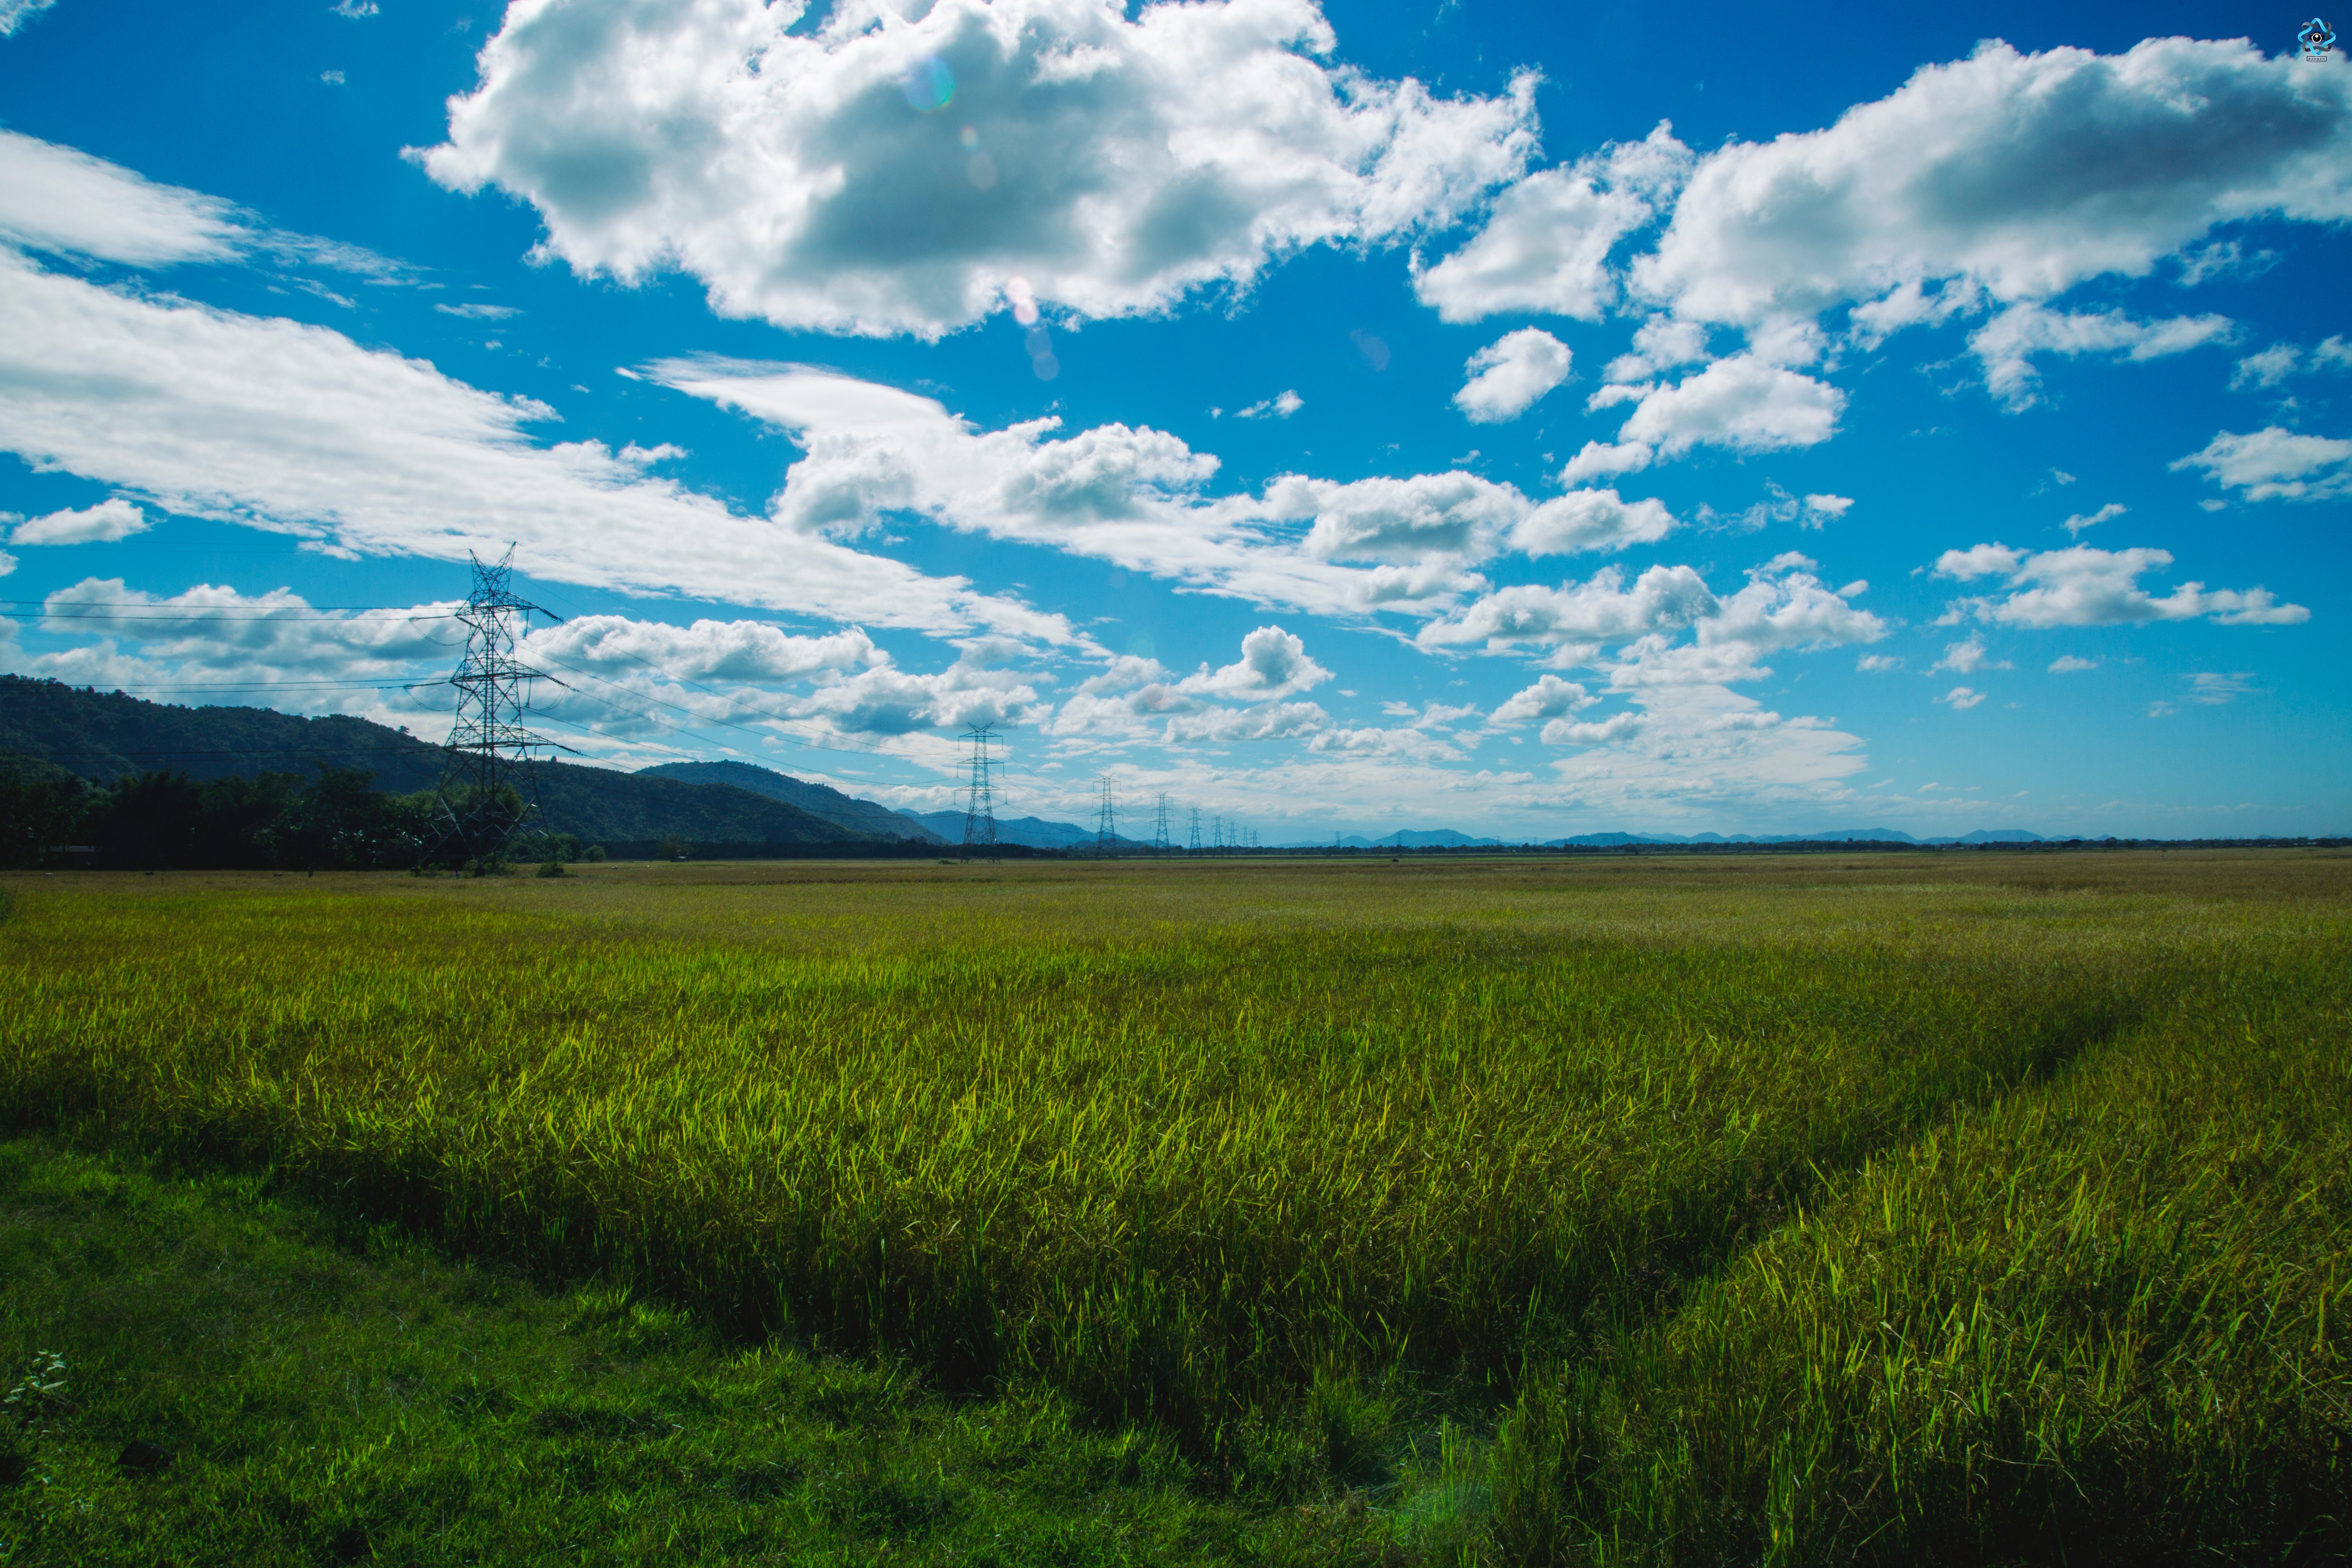
landscape, nature, grass, horizon, cloud, sky, field, meadow, prairie, sunlight, hill, pasture, agriculture, plain, grassland, plateau, habitat, ecosystem, steppe, rural area, paddy field, natural environment, geographical feature, grass family